Frank Beal

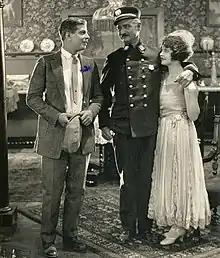
Hoot Gibson, Frank Beal, and Mildred June in "Hook and Ladder" (1924)

Frank Beal (September 11, 1862 – December 20, 1934) was an American actor and film director of the silent film era.